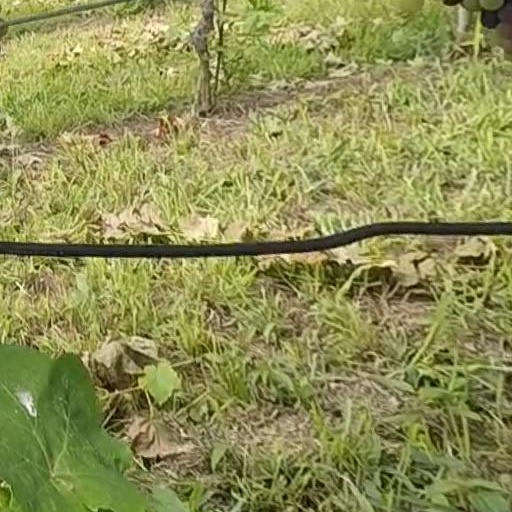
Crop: grape